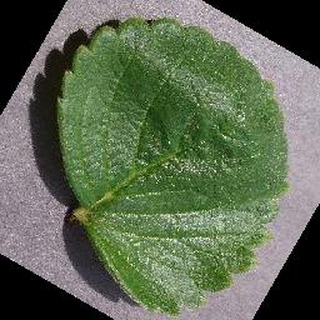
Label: healthy_strawberry